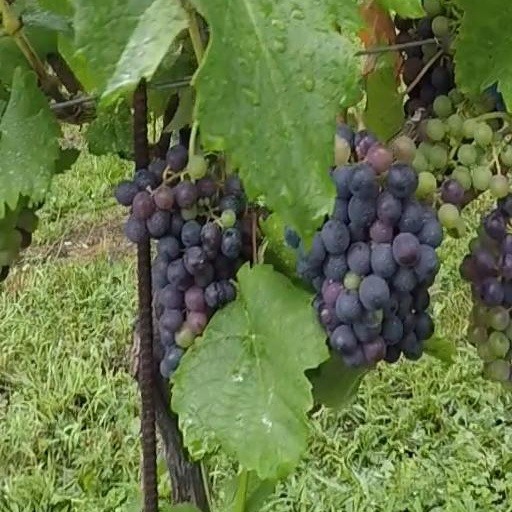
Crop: grape